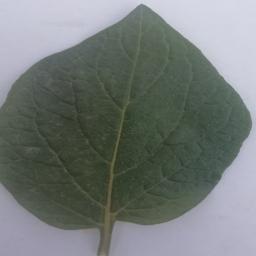
Label: Potato___Healthy